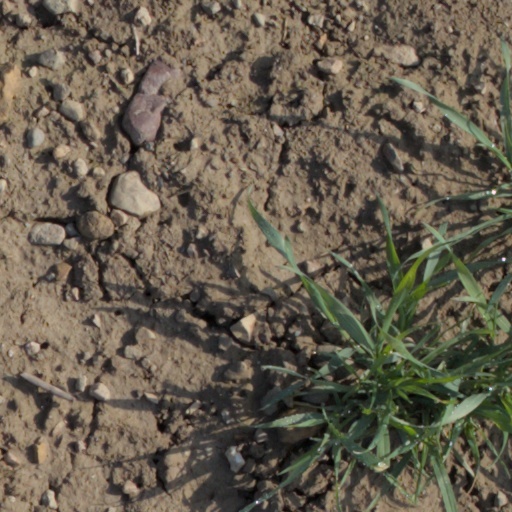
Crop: wheat